McDowell Nature Preserve

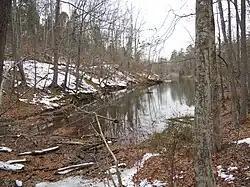
McDowell Park contains many Lake Wylie inlets

In 1989 Hurricane Hugo destroyed an estimated 5,000 trees and the park's playgrounds and campsites. The tree cleanup was only fully finished in 1991.